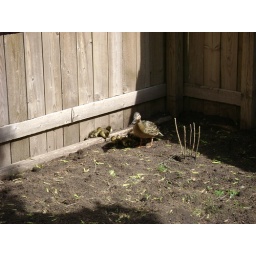
Ducks in my flower bed